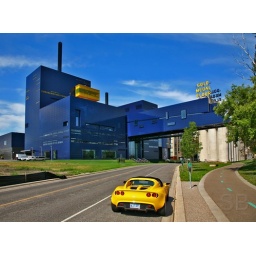
Blue and yellow, livin' in perfect harmony along the river road in Minneapolis.